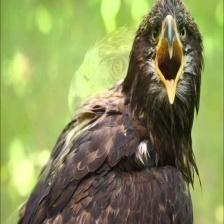
Species: GOLDEN EAGLE
Scientific name: AQUILA CHRYSAETOS